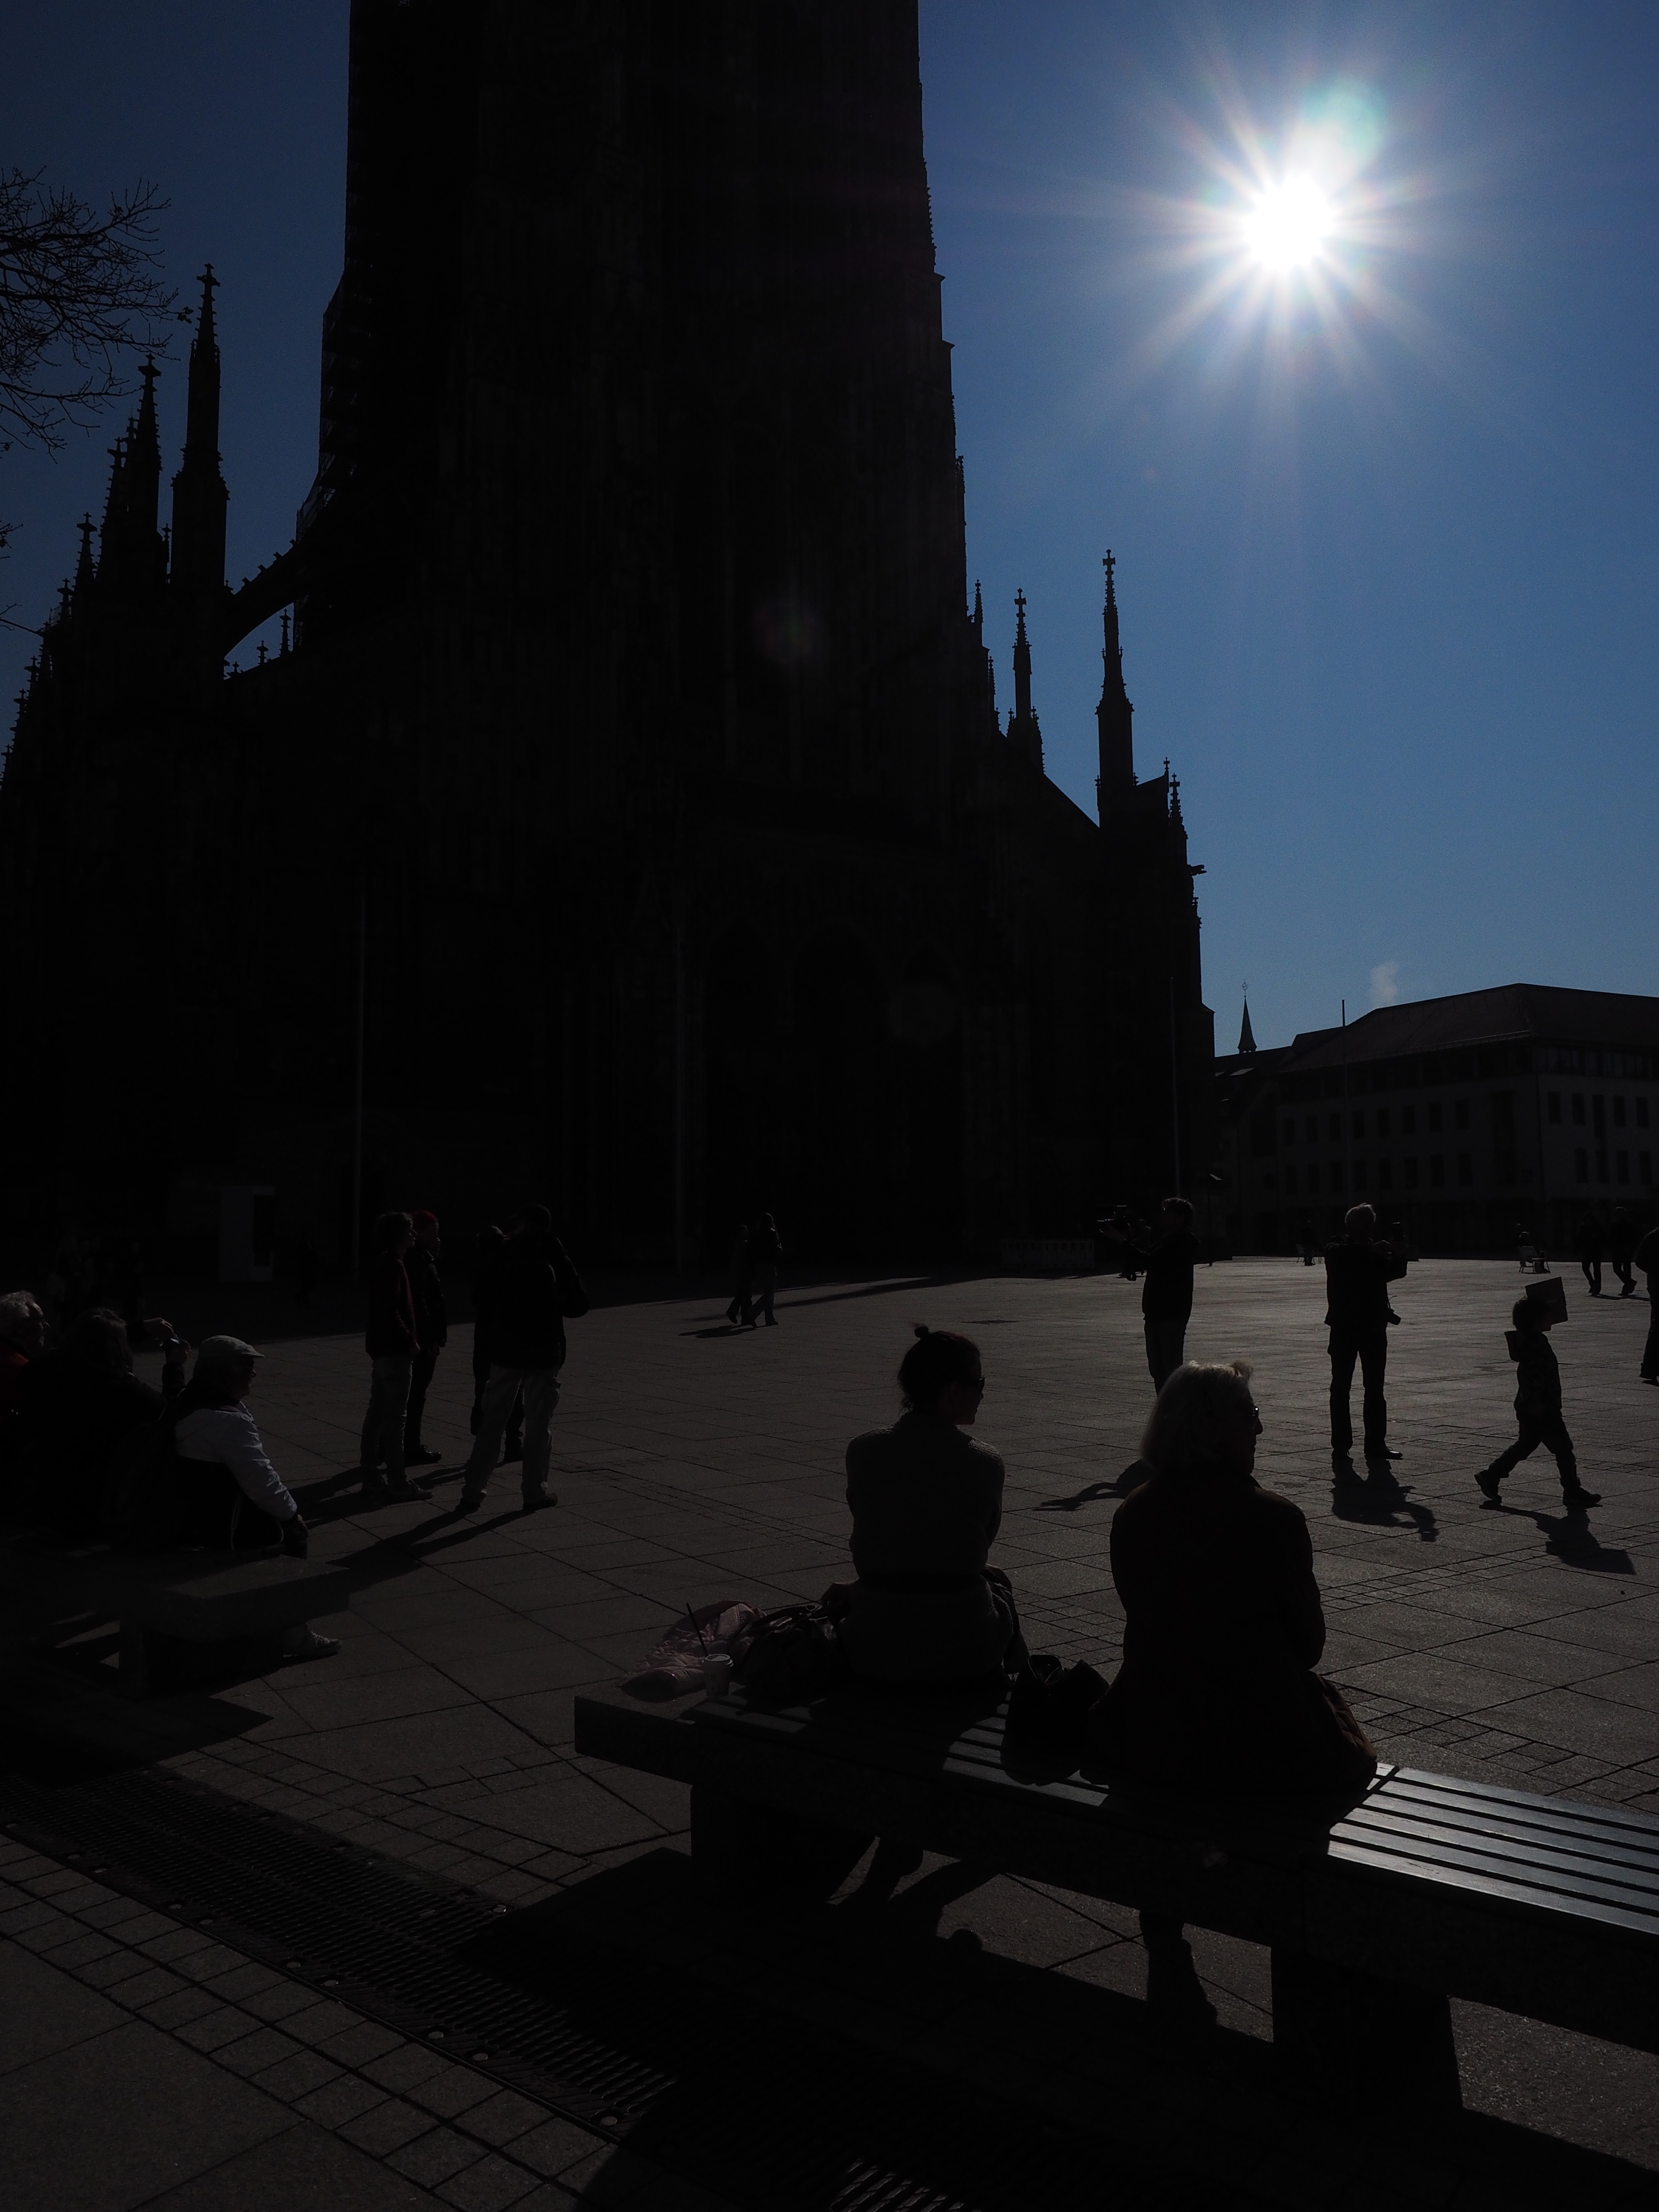
silhouette, light, people, sky, sunshine, sun, sunset, night, building, dusk, evening, reflection, shadow, landmark, darkness, temple, image, observation, screenshot, ulm, personal, munster, ulm cathedral, cathedral square, solar eclipse, sonnenstern